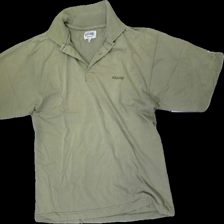
View: front
Type: T-shirt
Category: Men
Brand: Jack And Jones
Colors: Green
Material: 100% Cotton
Pattern: Embroidered
Cut: Regular
Size: L
Season: All
Price range: <50
Recommended usage: Recycle
Description: Green t-shirt with collar
Comment: washed out